BASICODE

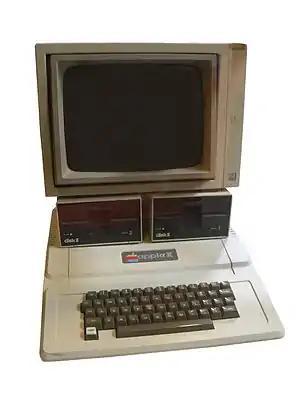
Apple II

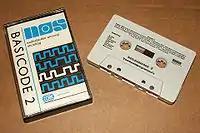
A BASICODE compact audio cassette, the typical "BASICODE" data storage medium.

The standard solved one of the aforementioned problems, the incompatible data formats. However, programs still had to be adapted to each computer's BASIC dialect and hardware capabilities. Limiting the programs to only use instructions common across all dialects meant big limitations in terms of functionality, for example completely refraining from using graphics and sound whilst limiting functionality for data input using the keyboard and character output on the screen. For these reasons, in 1983 the enhanced standard BASICODE 2 was created. Bascoders using this standard did not only contain routines for input and output of data to tape. In addition to a set of about 50 BASIC commands, functions and operators that were common across all BASIC dialects, the language standard of BASICODE 2 defined a library of subroutines that emulated the same capabilities across all supported computers.